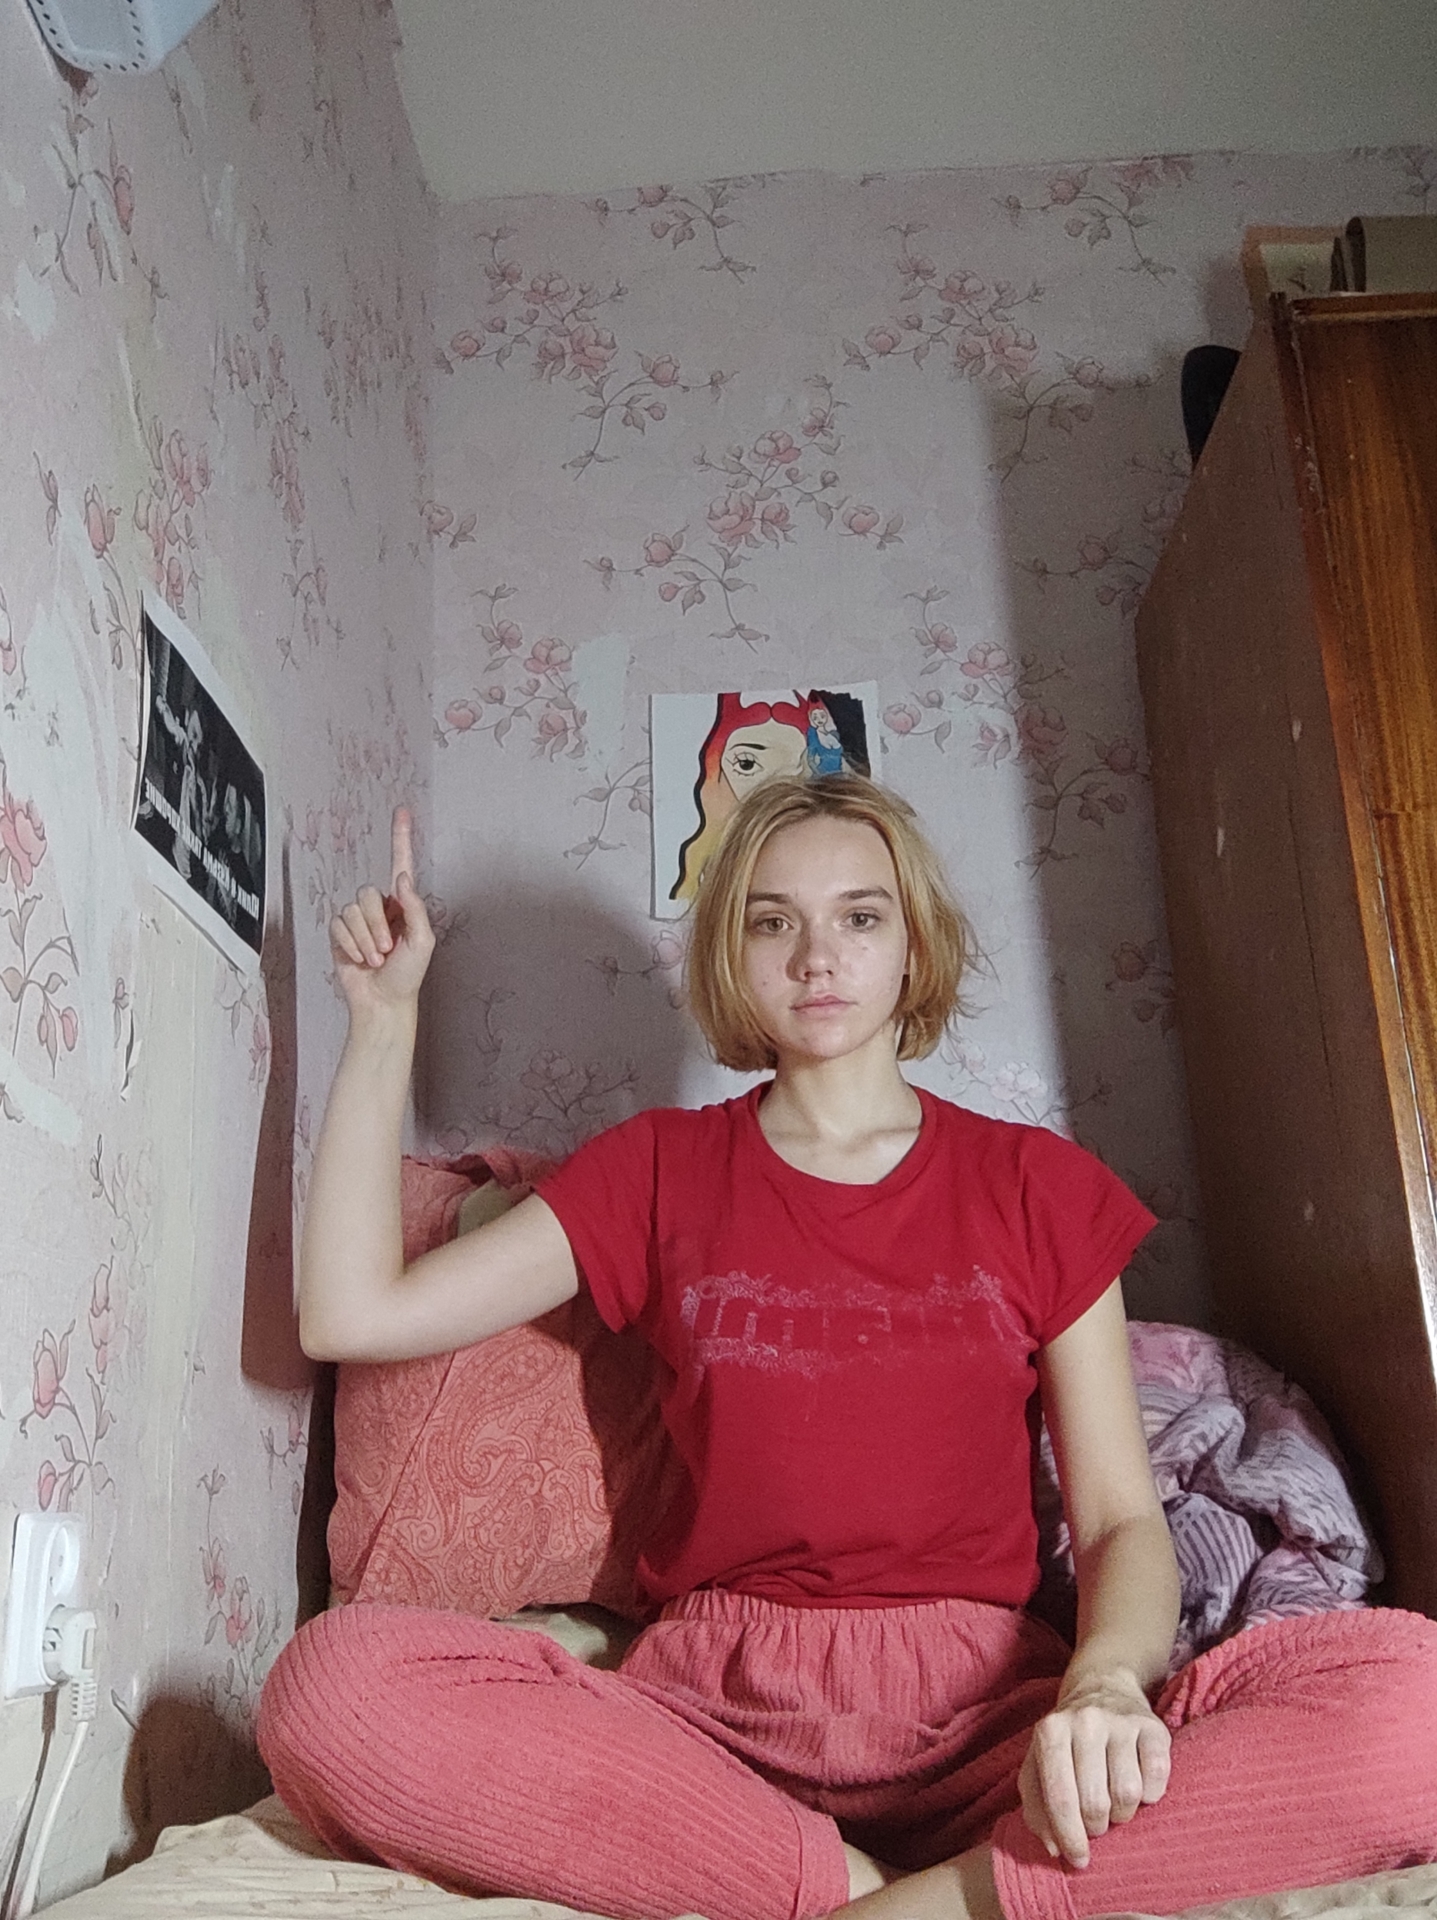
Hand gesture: one